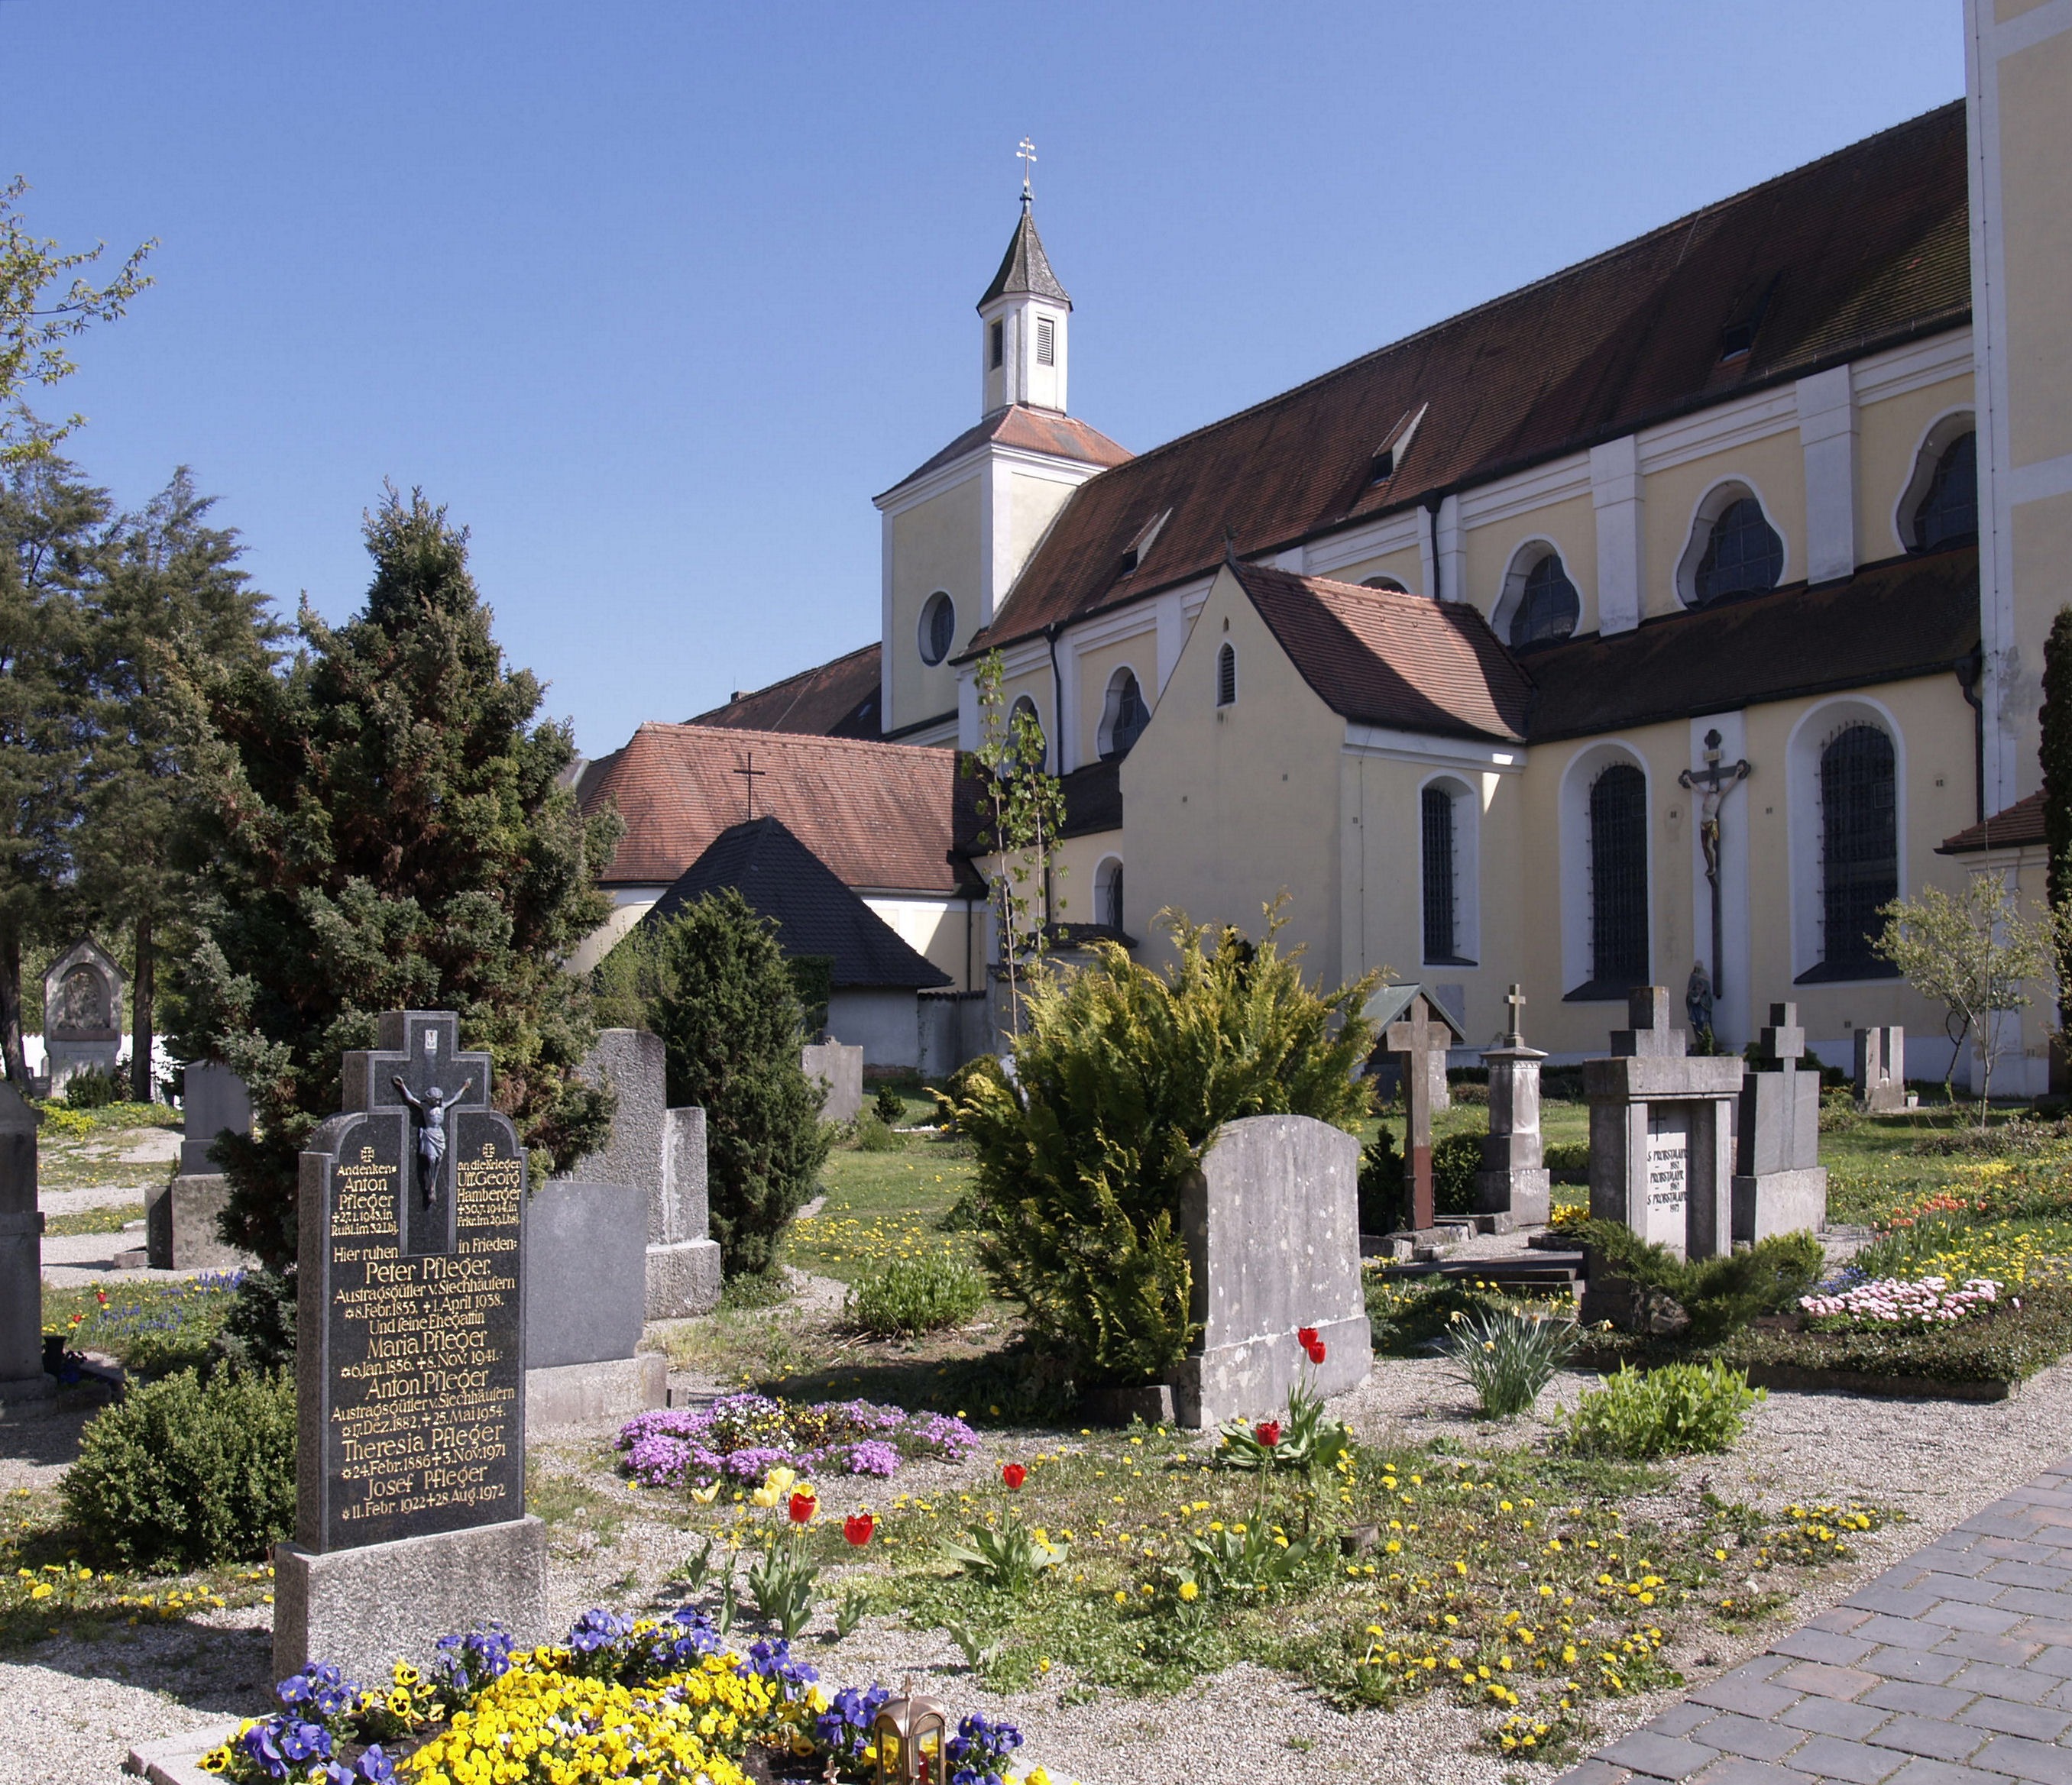
architecture, town, building, city, wall, village, tower, cottage, scenery, religion, property, church, chapel, cemetery, christian, place of worship, catholic, outside, buildings, monastery, germany, bavaria, estate, markt indersdorf